History of the Russian Orthodox Church

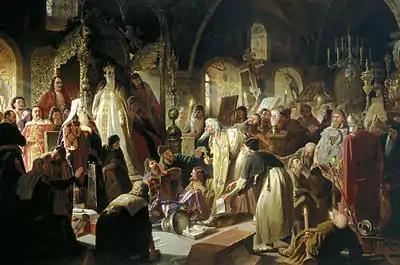
"An Old Believer Priest, Nikita Pustosviat, Disputing with Patriarch Joachim the Matters of Faith". Painting by Vasily Perov

Theophanes the Greek was the first of a triumvirate of Russian icon painters in Moscow. His student, Andrei Rublev, enabled spirituality within Russian Orthodoxy through distinctive iconography and he is considered to be one of the greatest icon painters. His most notable work is "The Trinity". His work fused Byzantine and Russian artistic traditions, which were influenced by his collaboration with Theophanes. In 1405, he decorated the Cathedral of the Annunciation in Moscow and three years later, he moved to Vladimir to produce masterpieces for the Dormition Cathedral. He later worked at the Trinity Monastery's Trinity Cathedral before retiring to the Andronikov Monastery. Dionisius was the third renowned icon painter and among his earliest great works are icons at the Dormition Cathedral in Moscow.